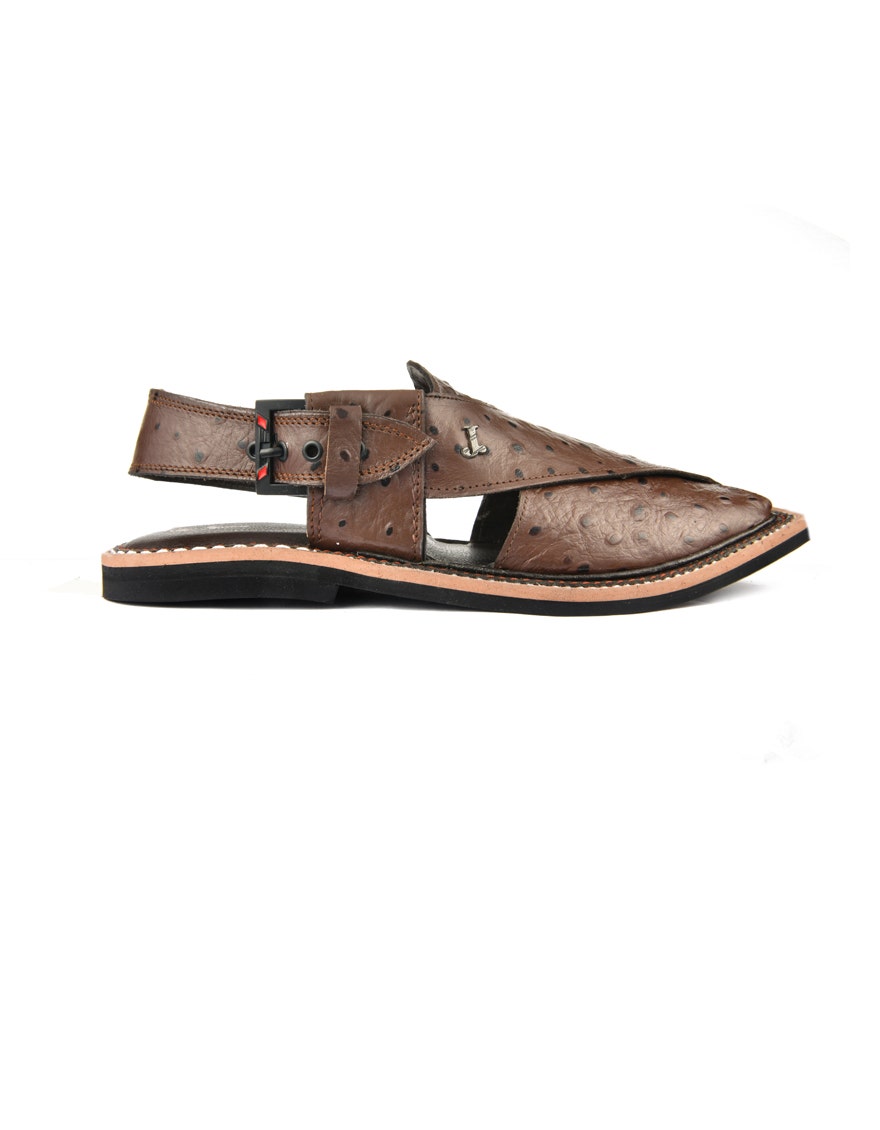
brown black ostrich leather sandal